Oleksii Novikov

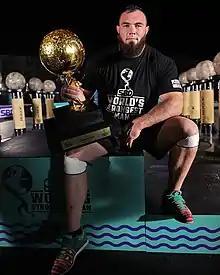
2020 World's Strongest Man win

Oleksii Novikov (born 11 February 1996) is a Ukrainian professional strongman. He won the 2020 World's Strongest Man competition, becoming the second Ukrainian to win the title since Vasyl Virastyuk in 2004, and at 24 years, 278 days, he is also the second youngest winner in history, being only seven days older than Jón Páll Sigmarsson in 1984. He is also a two time World's Ultimate Strongman (2021 in Bahrain and 2021 in Dubai), the 2022 Rogue Invitational champion, and the 2022 Europe’s Strongest Man.